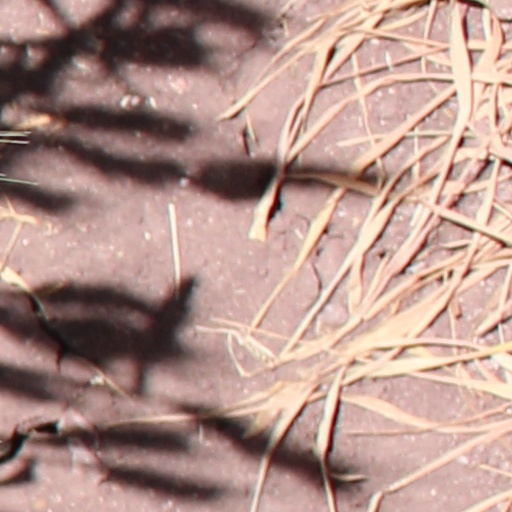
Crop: wheat